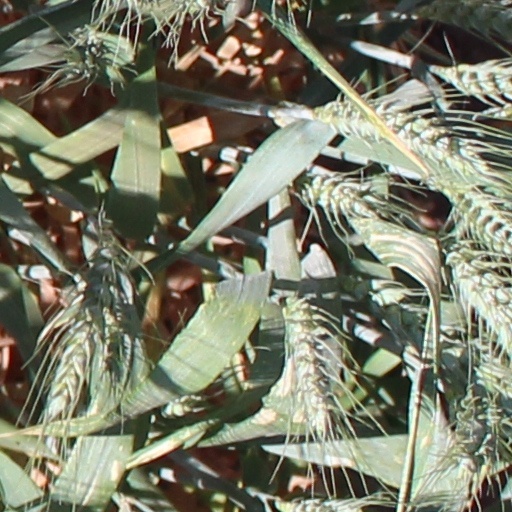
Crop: wheat